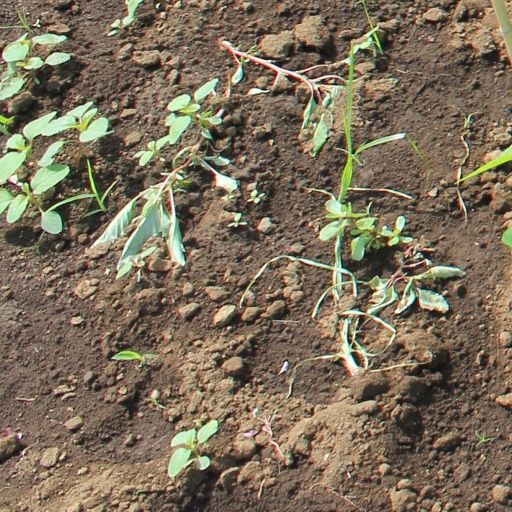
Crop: soybean